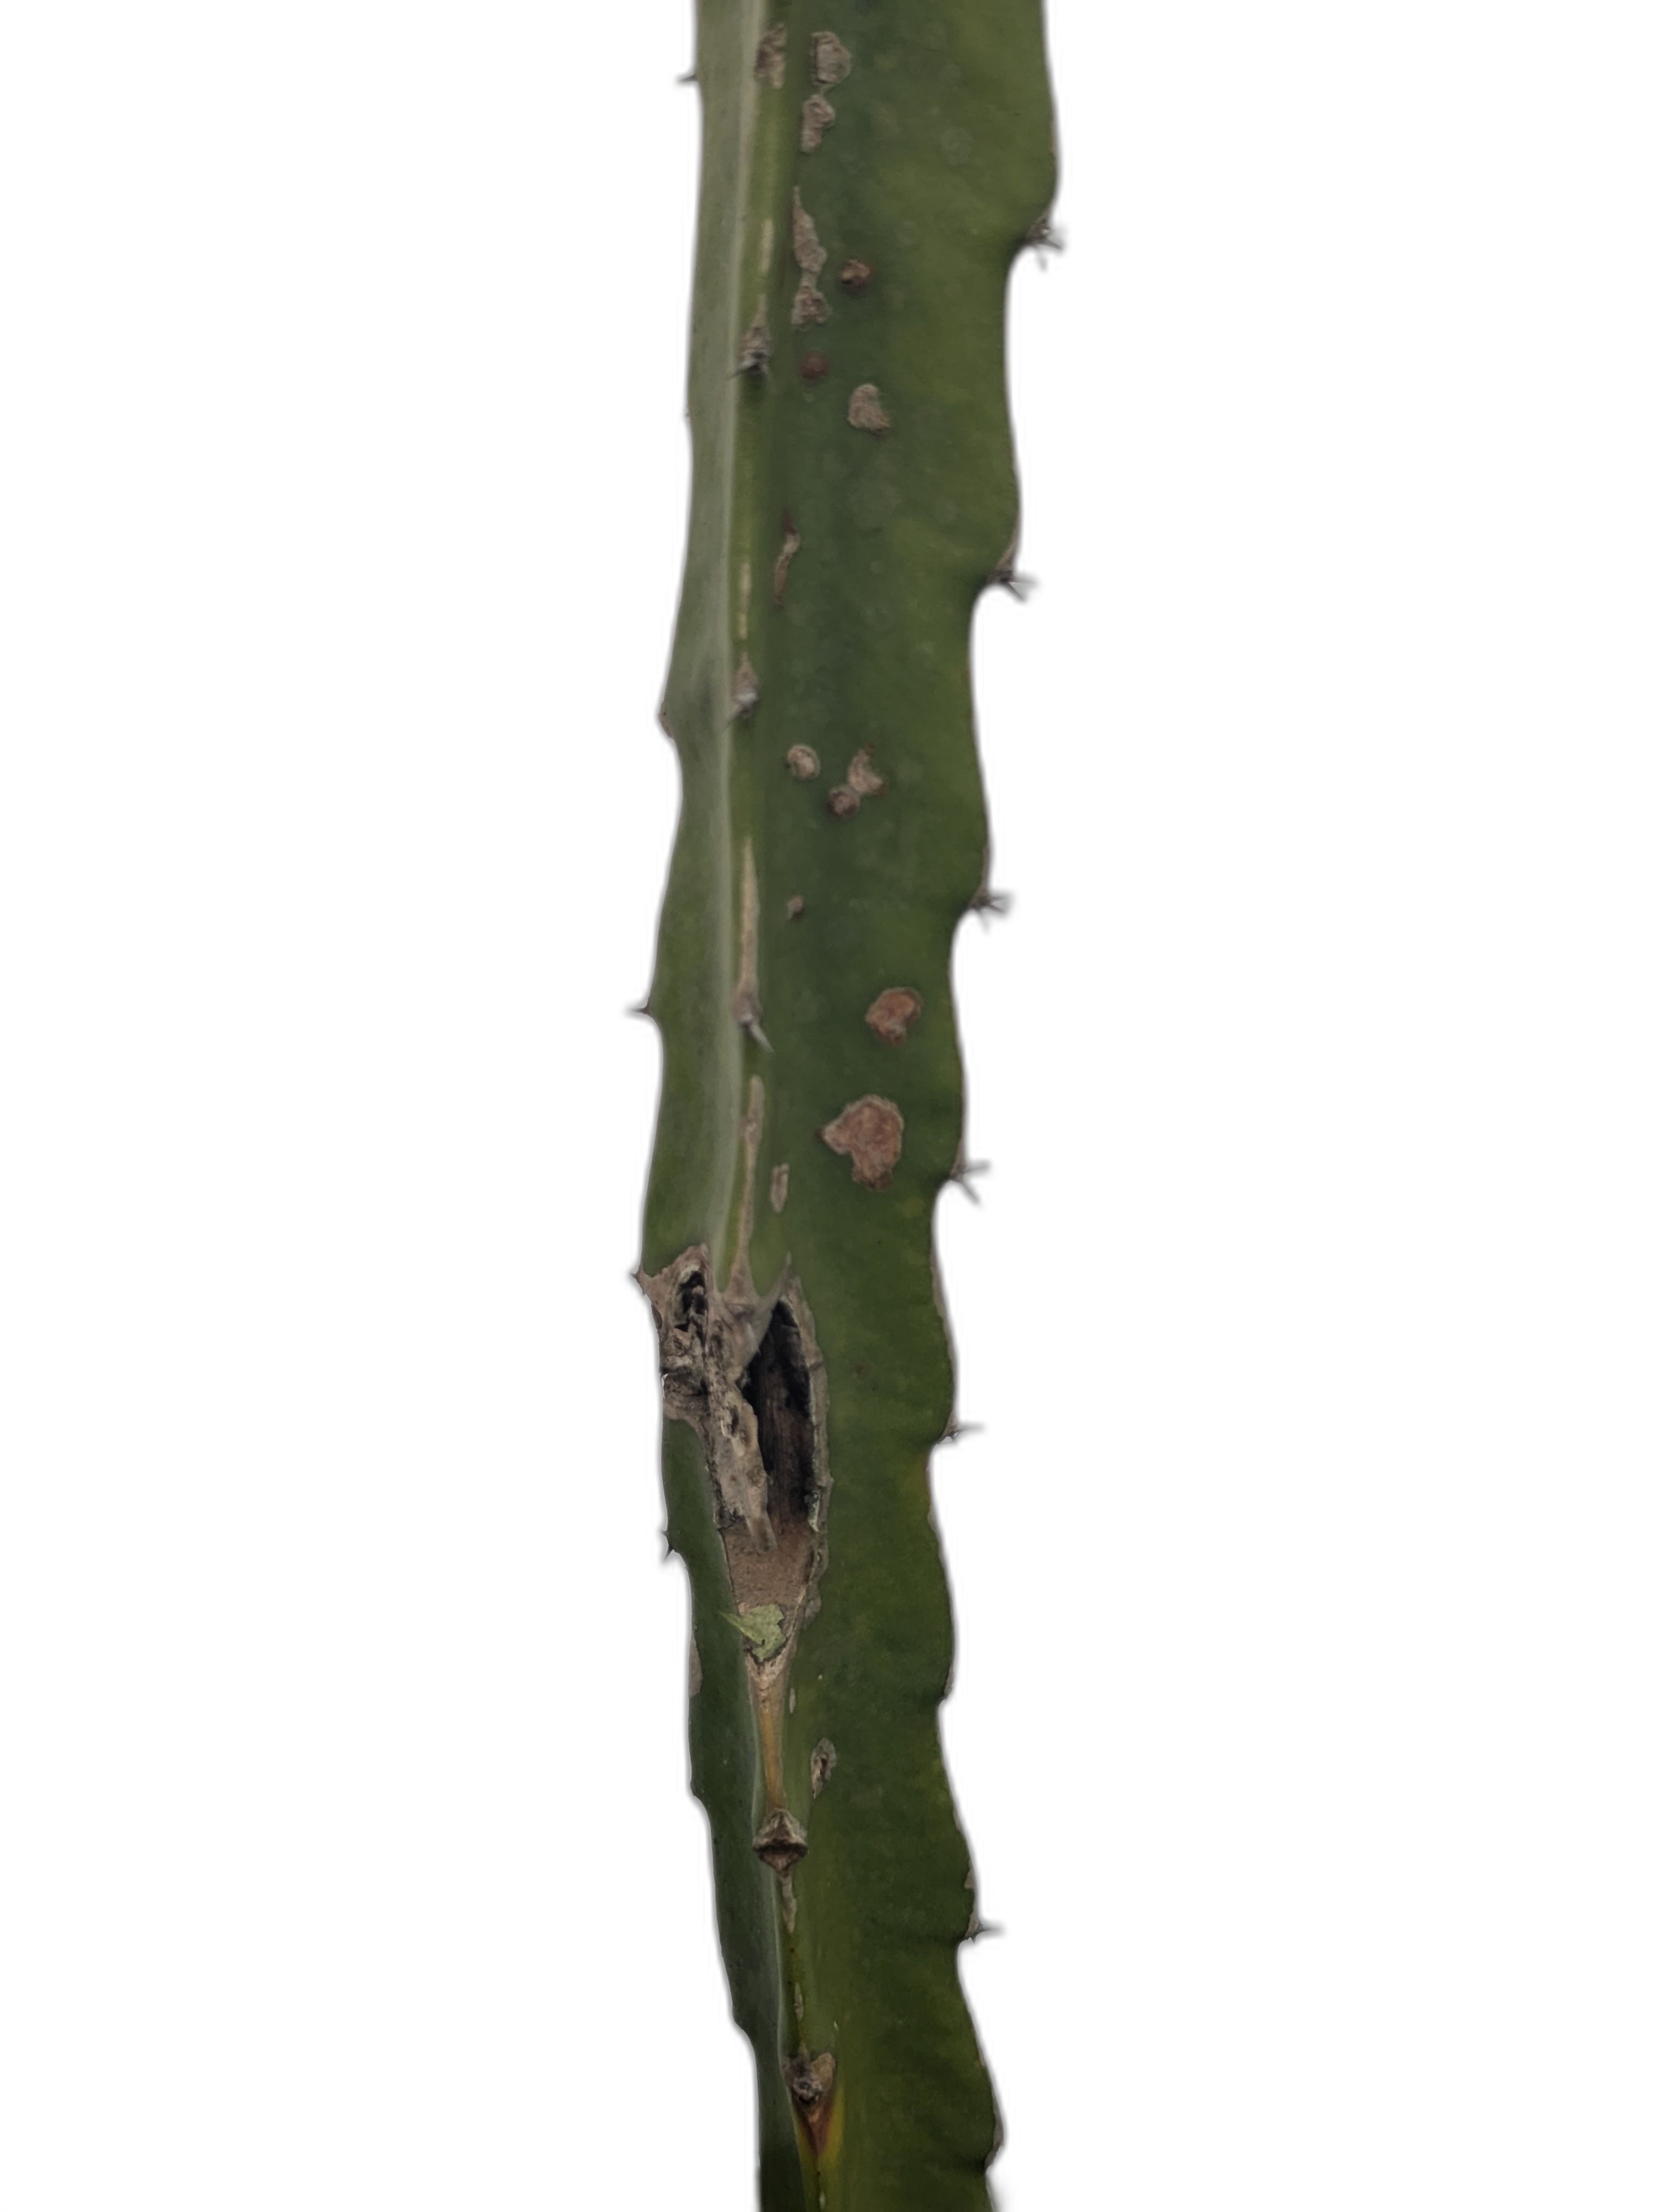
Label: Bad leaf